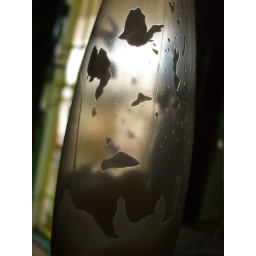
mum's bottle of mayonaise. It looks like blood spraying out of the birds in mid flight... ew!